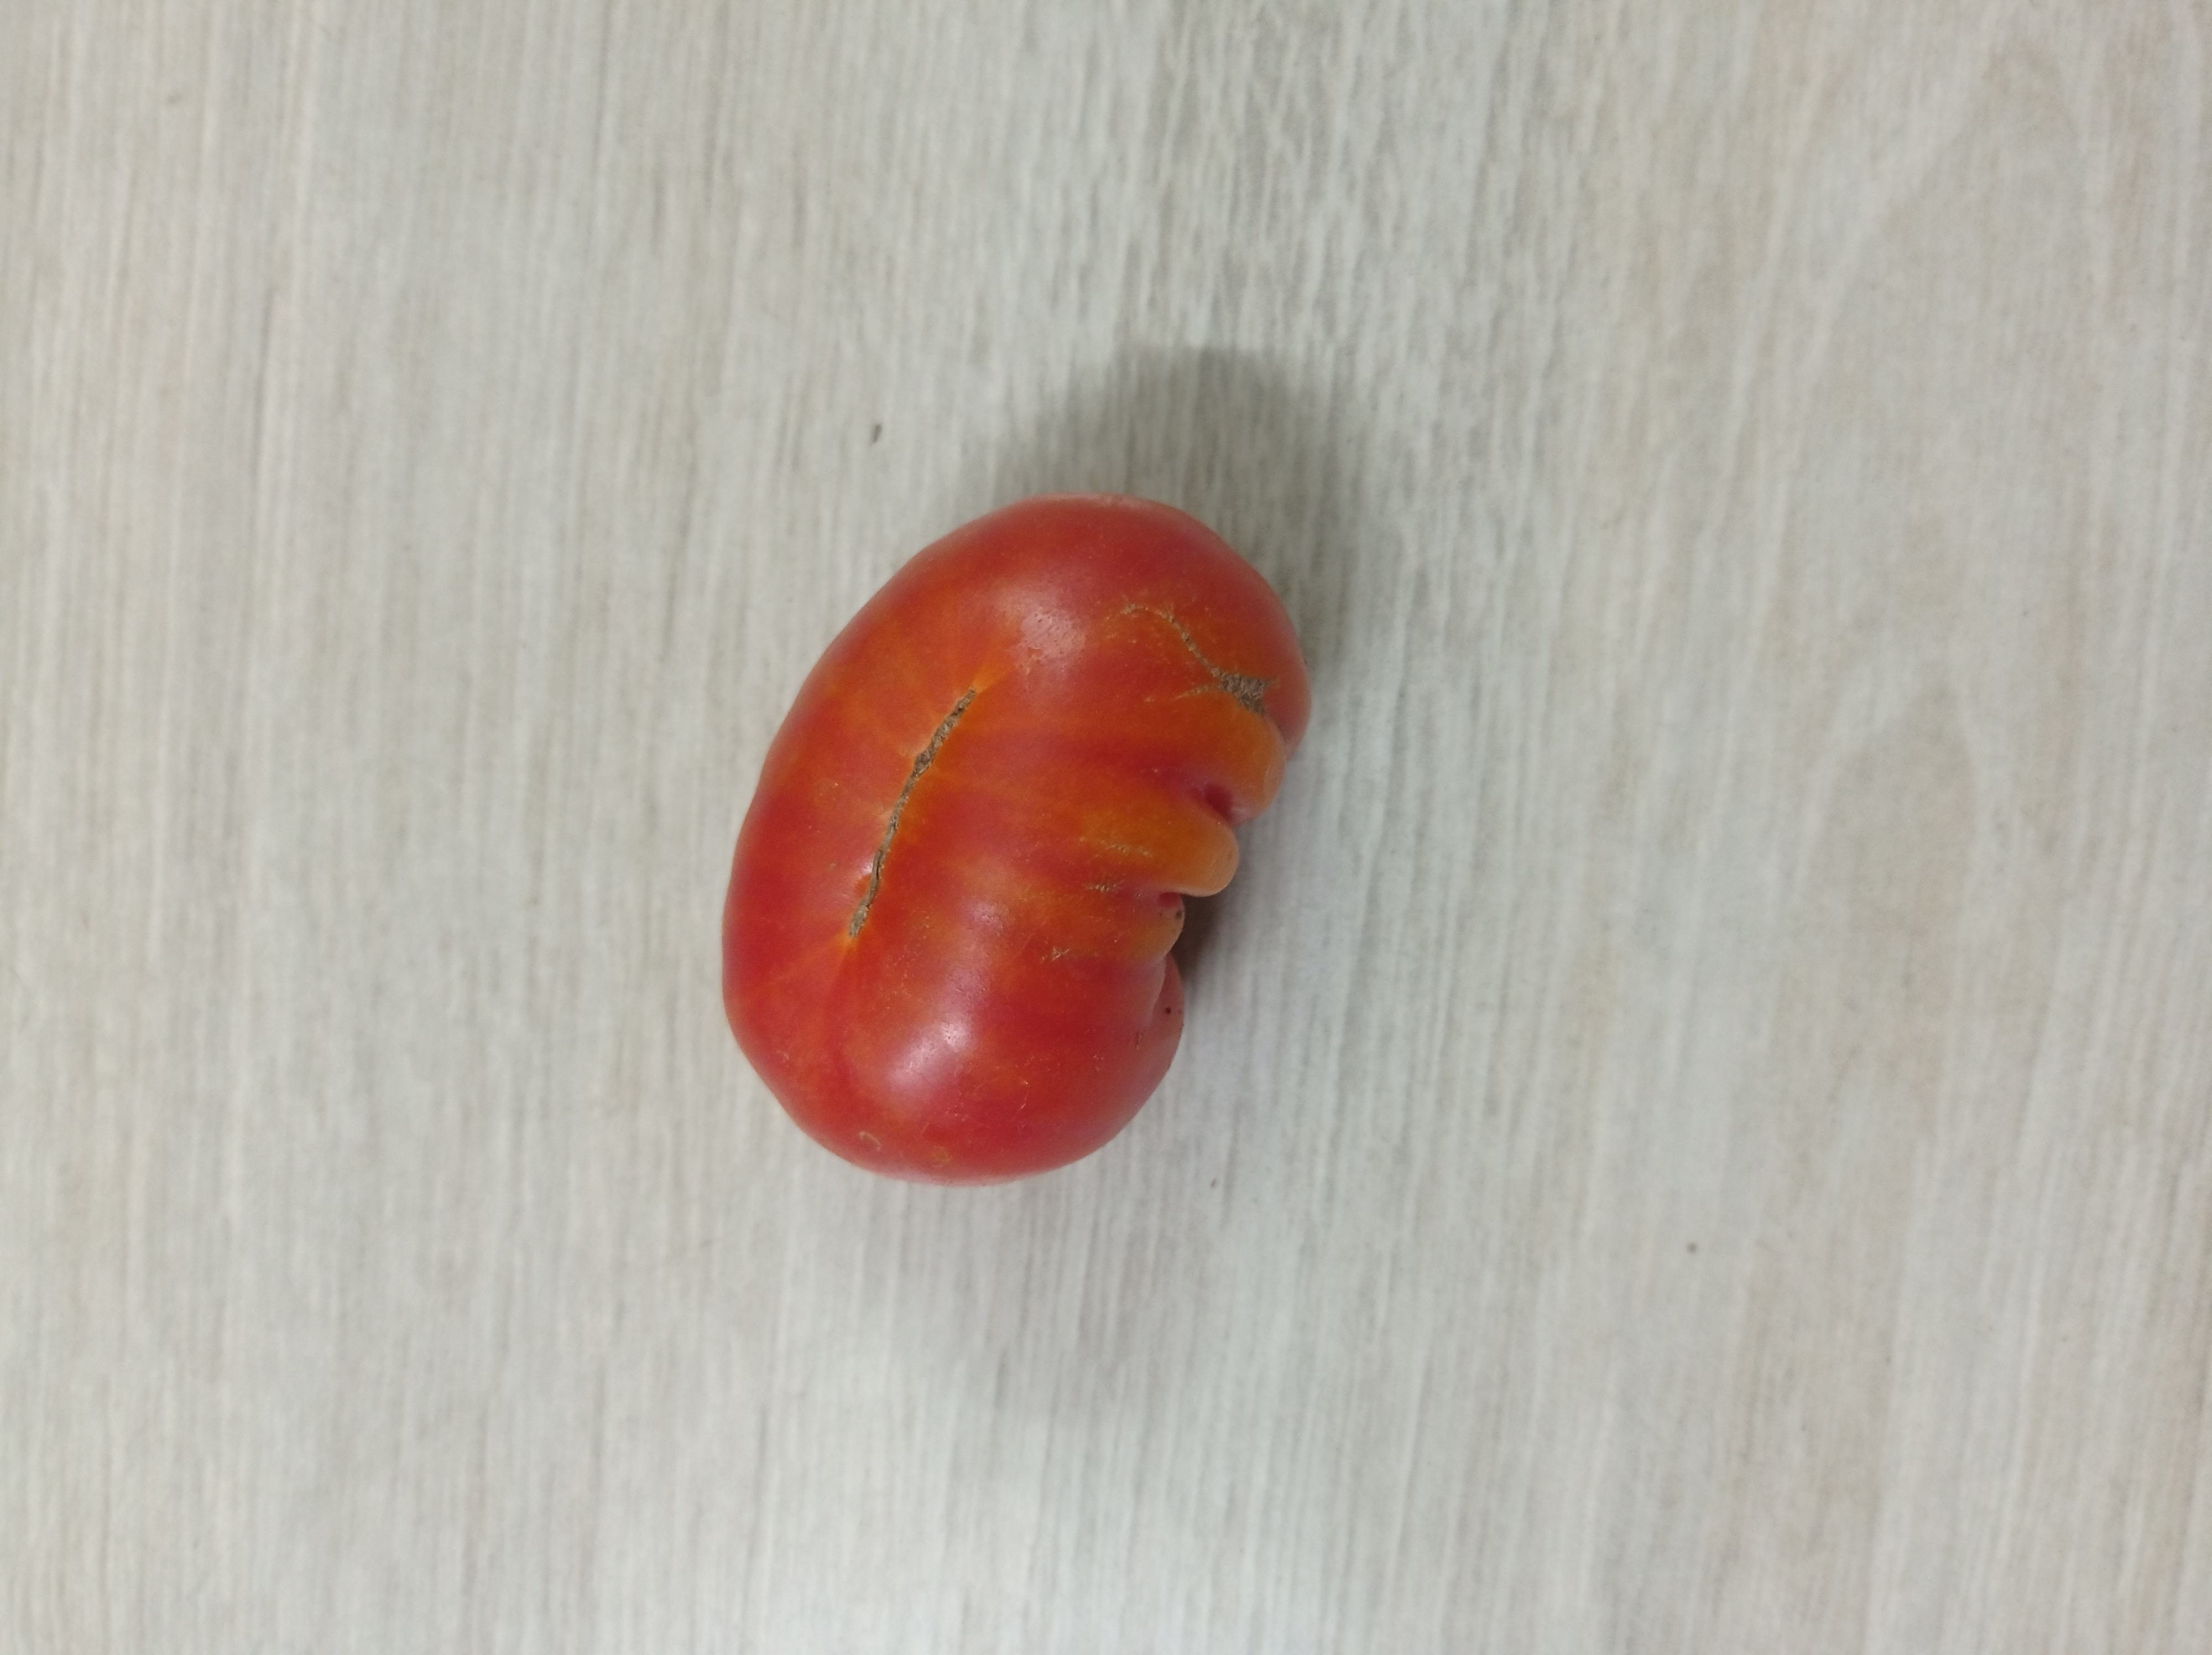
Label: Fresh